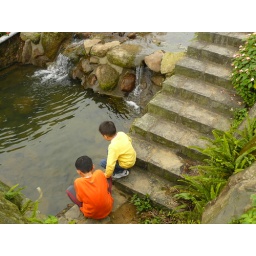
The boys look for fish in a pond along the scenic path